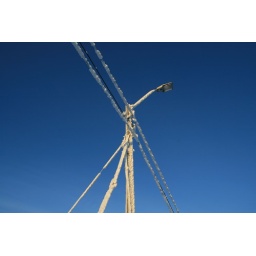
Love this blue sky in the contrast to the freezing lightpole. Not enhanced.